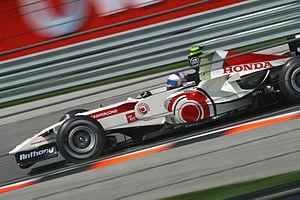
Anthony Denis Davidson, est un pilote automobile britannique. Pilote essayeur de 2002 à 2006 pour le compte de l'écurie Honda, il a également été en 2007 et en 2008 l'un des deux pilotes de l'équipe Super Aguri Formula 1 Team-Honda, aux côtés de Takuma Satō.